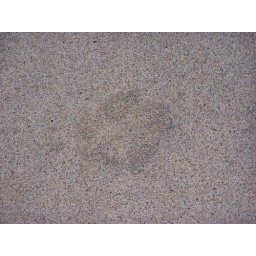
Big cat print in sand